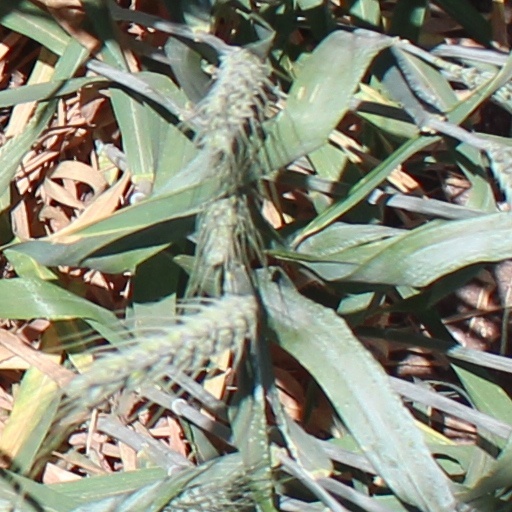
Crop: wheat